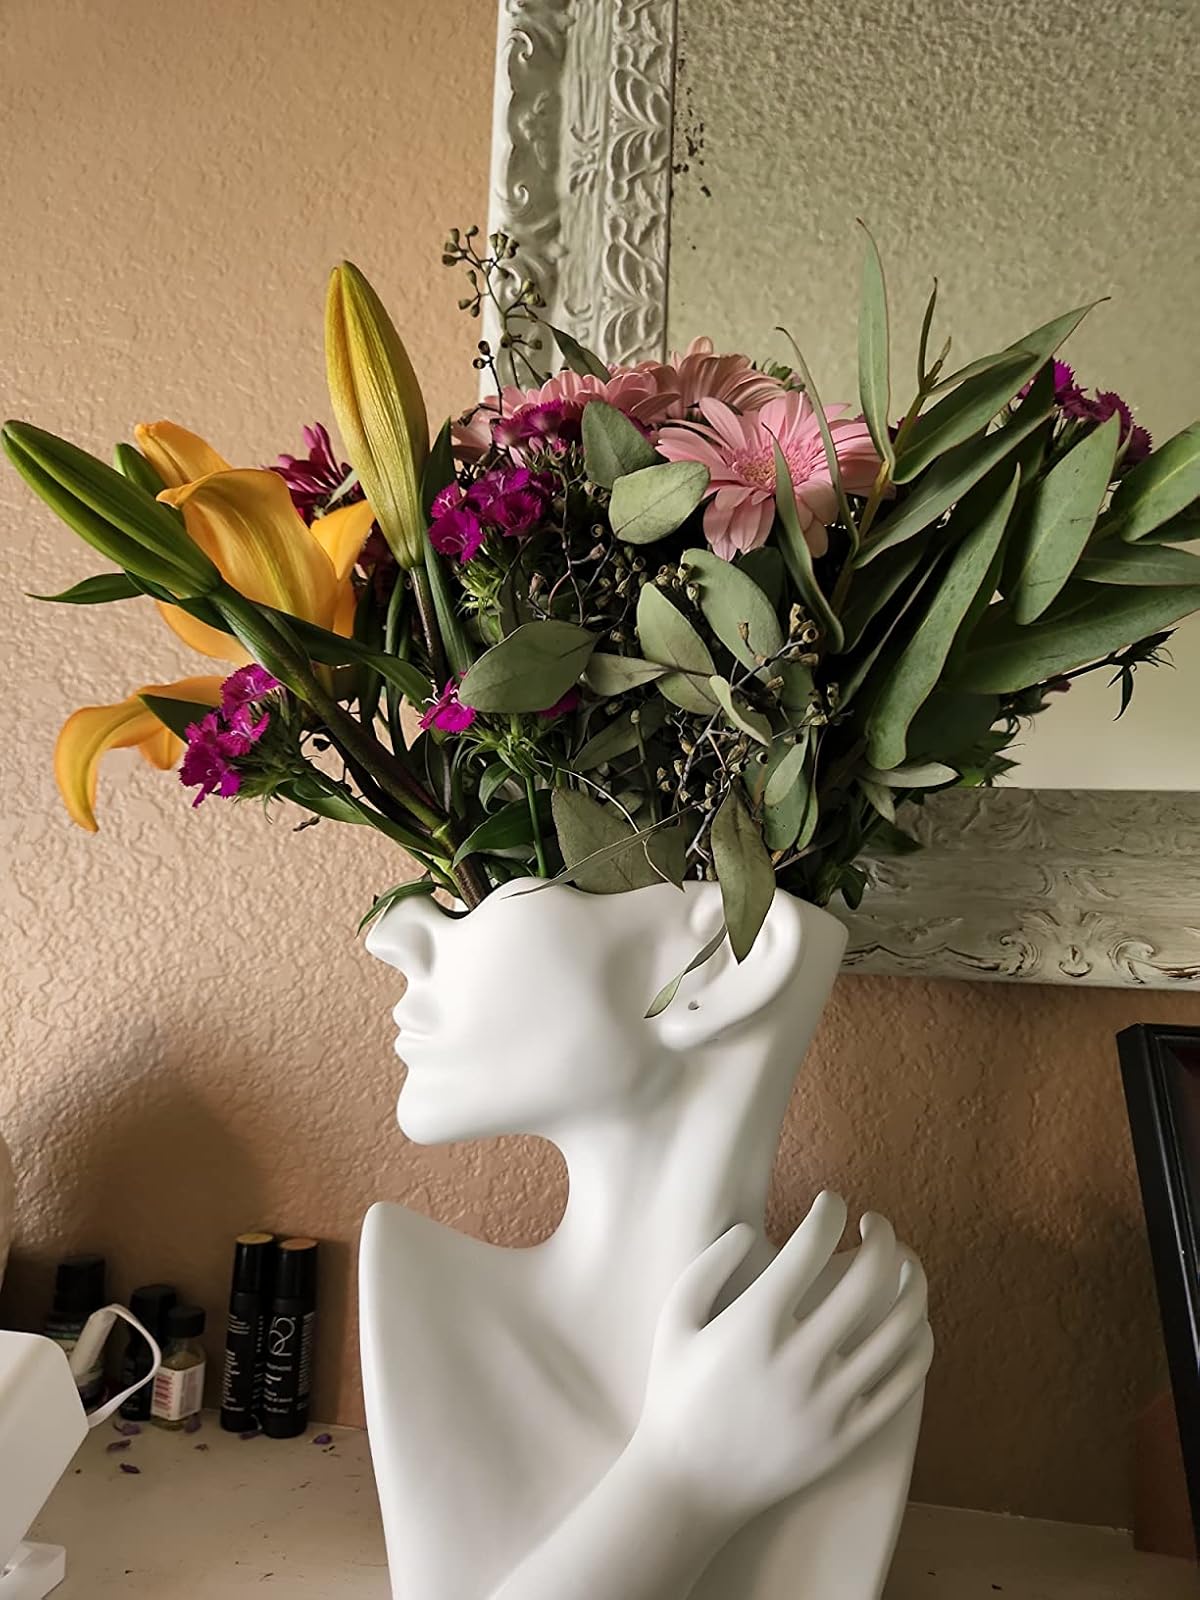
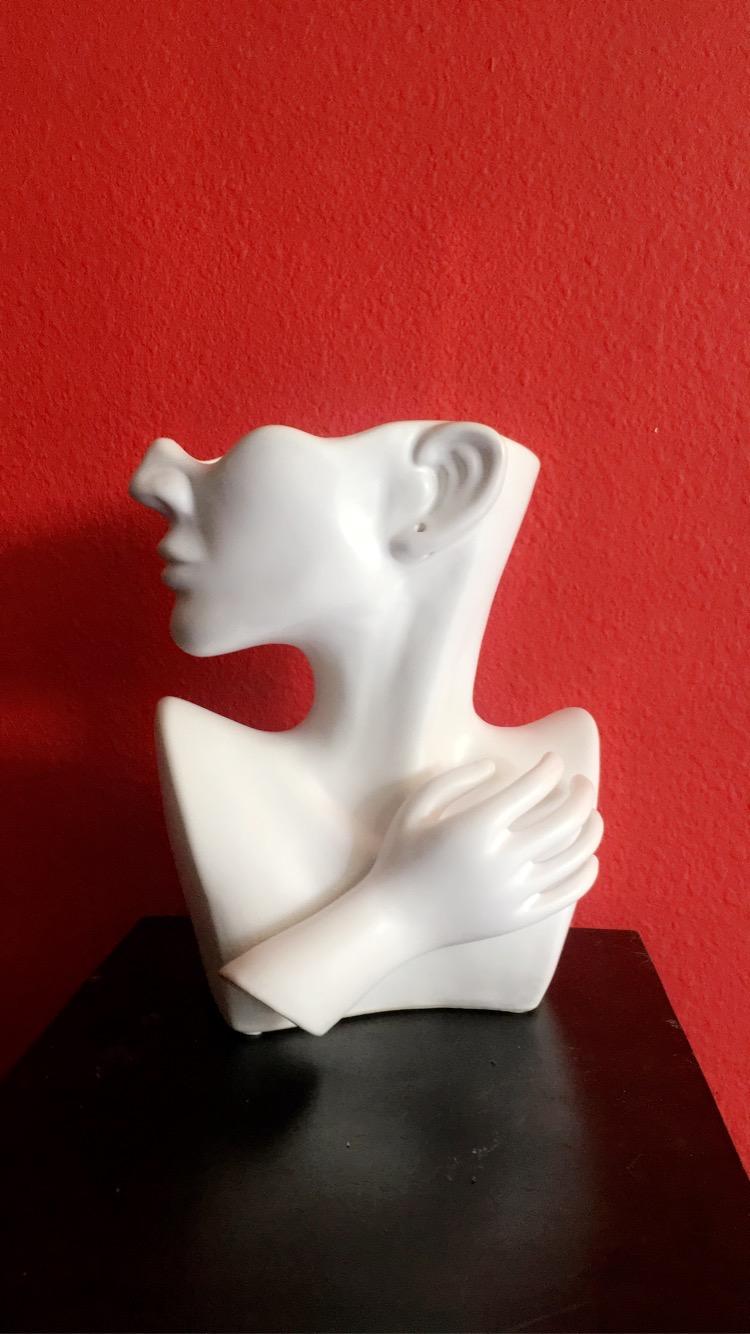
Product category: vase
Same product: yes